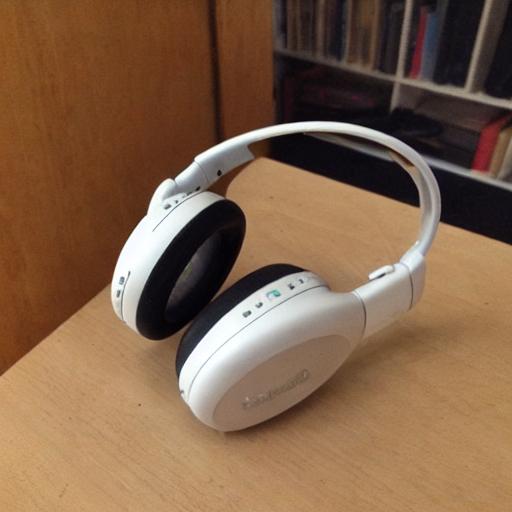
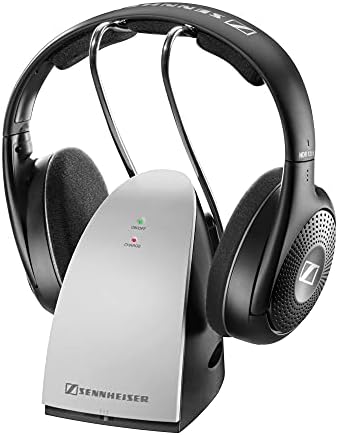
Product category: headphones
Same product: no